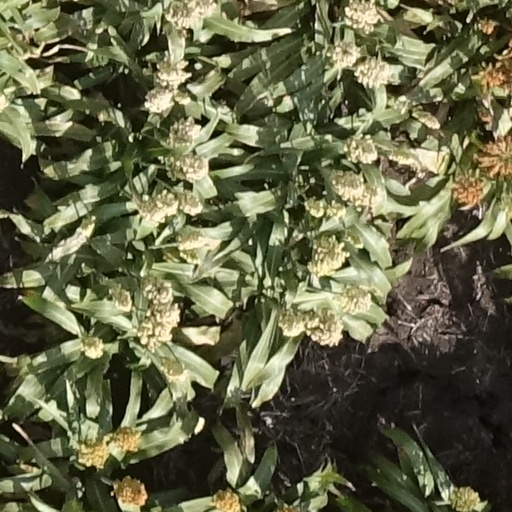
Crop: sorghum